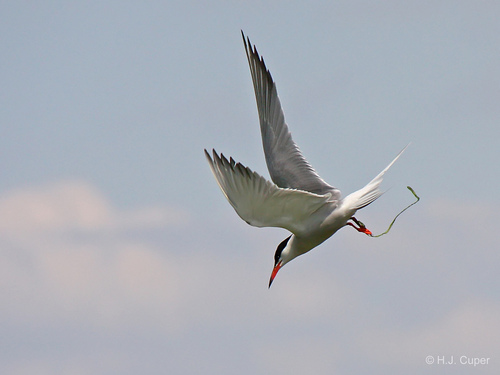
this thin, white bird has a black crown and orange and black, thin beak.
a white bird that is bright white all over except its orange beak and legs, and black crown and nape.
this bird is white and black in color with a orange beak and black eye rings.
this bird is white with black on its head and has a long, pointy beak.
this striking large bird has a bright red beak with a black tip that is long and prominent, with gray and black wings and a white tail.
this bird has wings that are white and black and has an orange billa bright white bird with a sharp thin orange bill and orange feet.
this bird has a long, pointed beak, and a black crown.
a white bird with an orange pointed beak and orange feet.
a large white bird, with grey tipped primaries, and a black crown.
Species: Common Tern